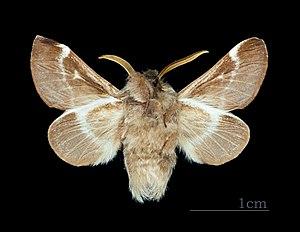
Le genre Eriogaster regroupe des insectes lépidoptères de la famille des Lasiocampidae.